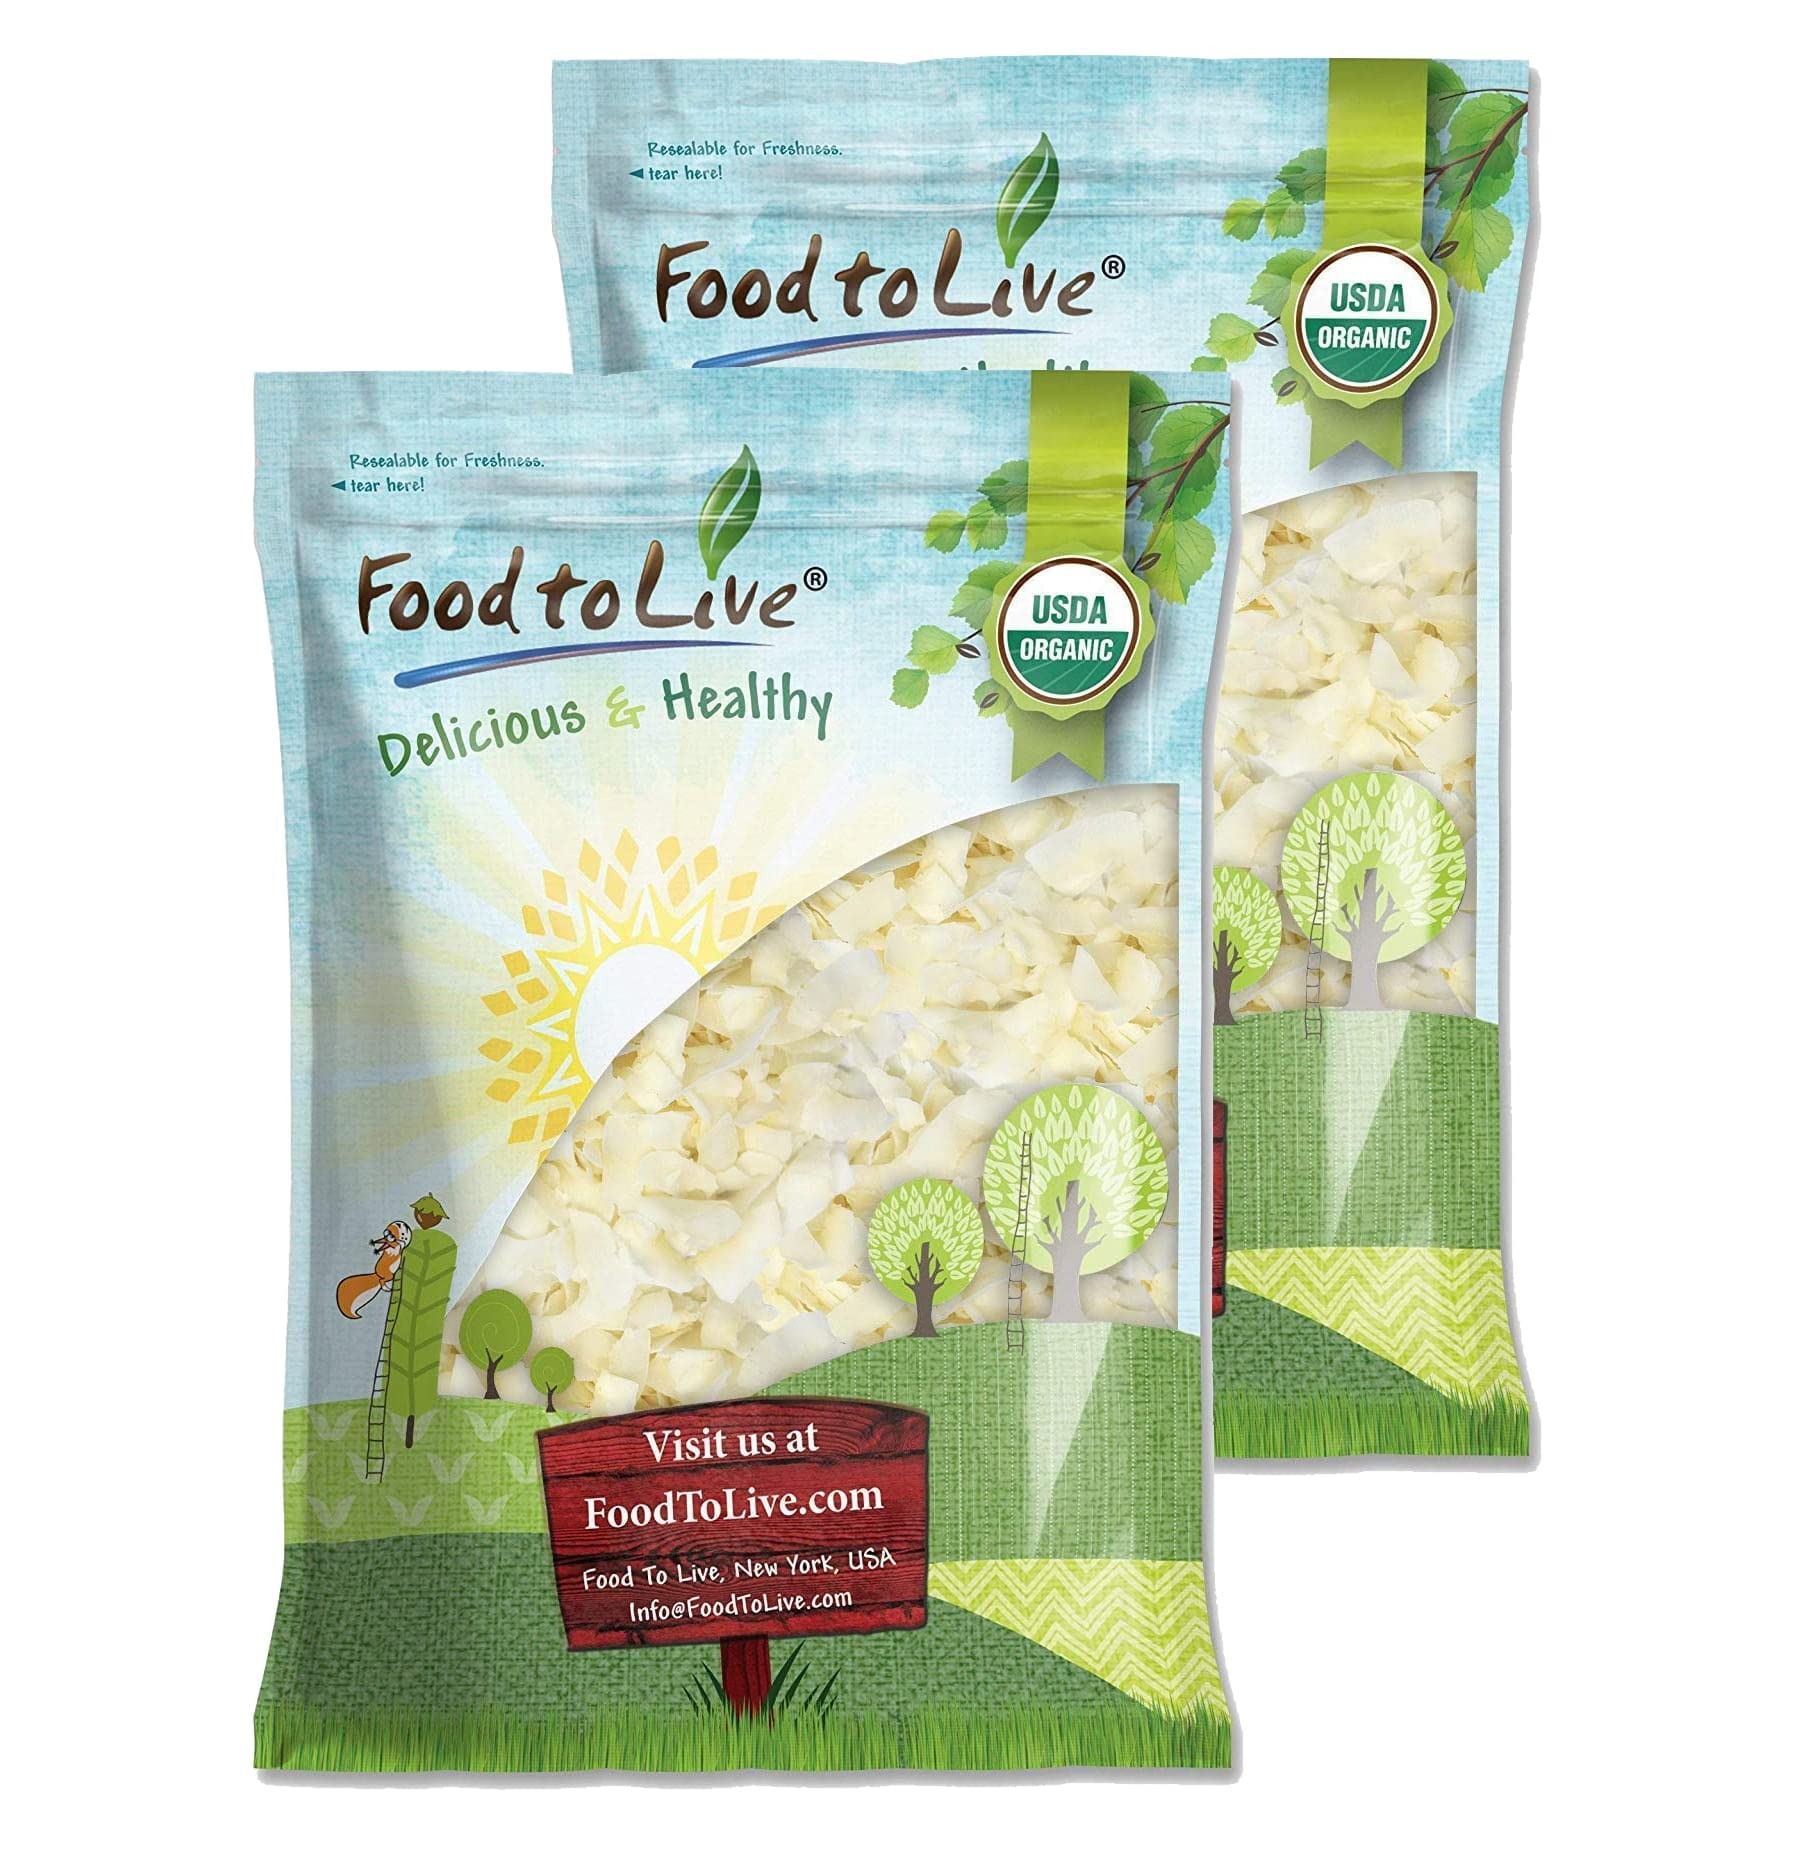
Item Name: Food to Live Organic Coconut Chips, 8 Pounds - Non-GMO, Kosher, Raw, Desiccated, Unsweetened, Unsulfured, Dried Flakes, Vegan, Keto, Bulk, Great for Baking
Bullet Point 1: ✔️NUTRITIOUS: Organic Coconut Chips are rich in fiber and iron.
Bullet Point 2: ✔️WIDE APPLICATION: Use Organic Coconut Chips in your kitchen for cooking.
Bullet Point 3: ✔️GLUTEN-FREE PRODUCT: Organic Coconut Chips are good for anyone who are on a plant-based diet.
Bullet Point 4: ✔️DELICIOUS SNACK: Eat Organic Coconut Chips as they are to get a boost of powerful energy.
Bullet Point 5: ✔️ ORGANIC PRODUCT: Organic Coconut Chips are free from any additives.
Product Description: Organic Coconut Chips are made from fresh coconut pulp and have a natural beige color with a rich coconut aroma. The pulp is carefully cleaned, finely chopped, and dried using hot air, without the addition of oils or preservatives. These coconut chips have a distinct taste and texture, making them a great addition to various culinary creations. They can be used in desserts, cocktails, cakes, pastries, ice cream, and baked goods. Additionally, they can complement fruit or vegetable salads, providing an extra layer of flavor and texture. The product contains naturally occurring iron, phosphorus, calcium, and copper, which are common minerals found in coconuts. It is also gluten-free. For best storage results, keep the coconut chips in a cool, dry place. After opening, consume them promptly or store them in an airtight container in the refrigerator to maintain their freshness.
Value: 128.0
Unit: Ounce

Price: 48.5